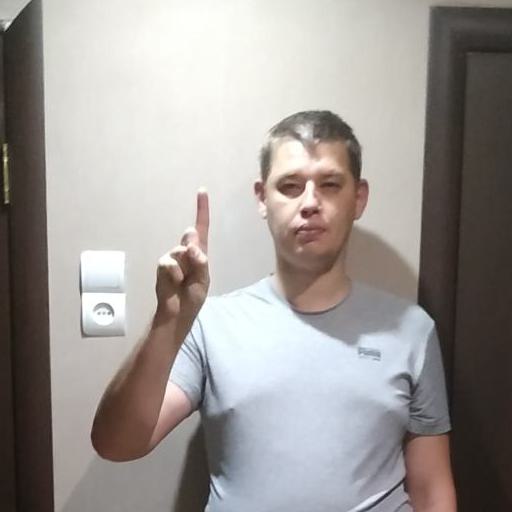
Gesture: one